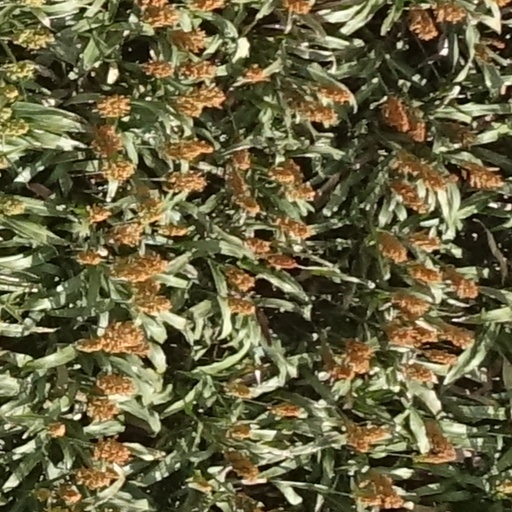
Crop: sorghum